Tight end

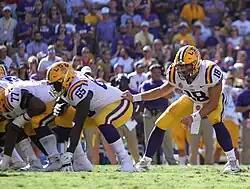
LSU Tigers tight end Foster Moreau ("right") lining up on the end of the offensive line before a snap during a game in 2018

The advent of the tight end position is closely tied to the decline of the one-platoon system during the 1940s and '50s. Originally, substitutions were limited by rule, forcing players to be adept on both sides of the ball, with most offensive linemen doubling as defensive linemen or linebackers, and running backs and receivers doubling as defensive backs.